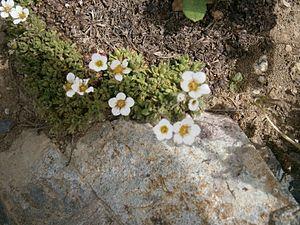
Le col du Lautaret est un col des Alpes françaises situé dans le département des Hautes-Alpes, en région Provence-Alpes-Côte d'Azur, à une altitude de 2 057 m.